Tszwai So

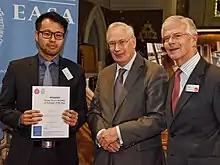
Tszwai So from Spheron Architects, architect of the Belarusian Memorial Chapel in London, winner of the Young Church Architect or Surveyor of the Year

Tszwai So and the practice have been nominated for and won a number of awards. He was named a rising star in British Architecture by the RIBA Journal on 31 October 2016. He was named the best UK young architect under the age of 40 in 2017 by the American Institute of Architects.